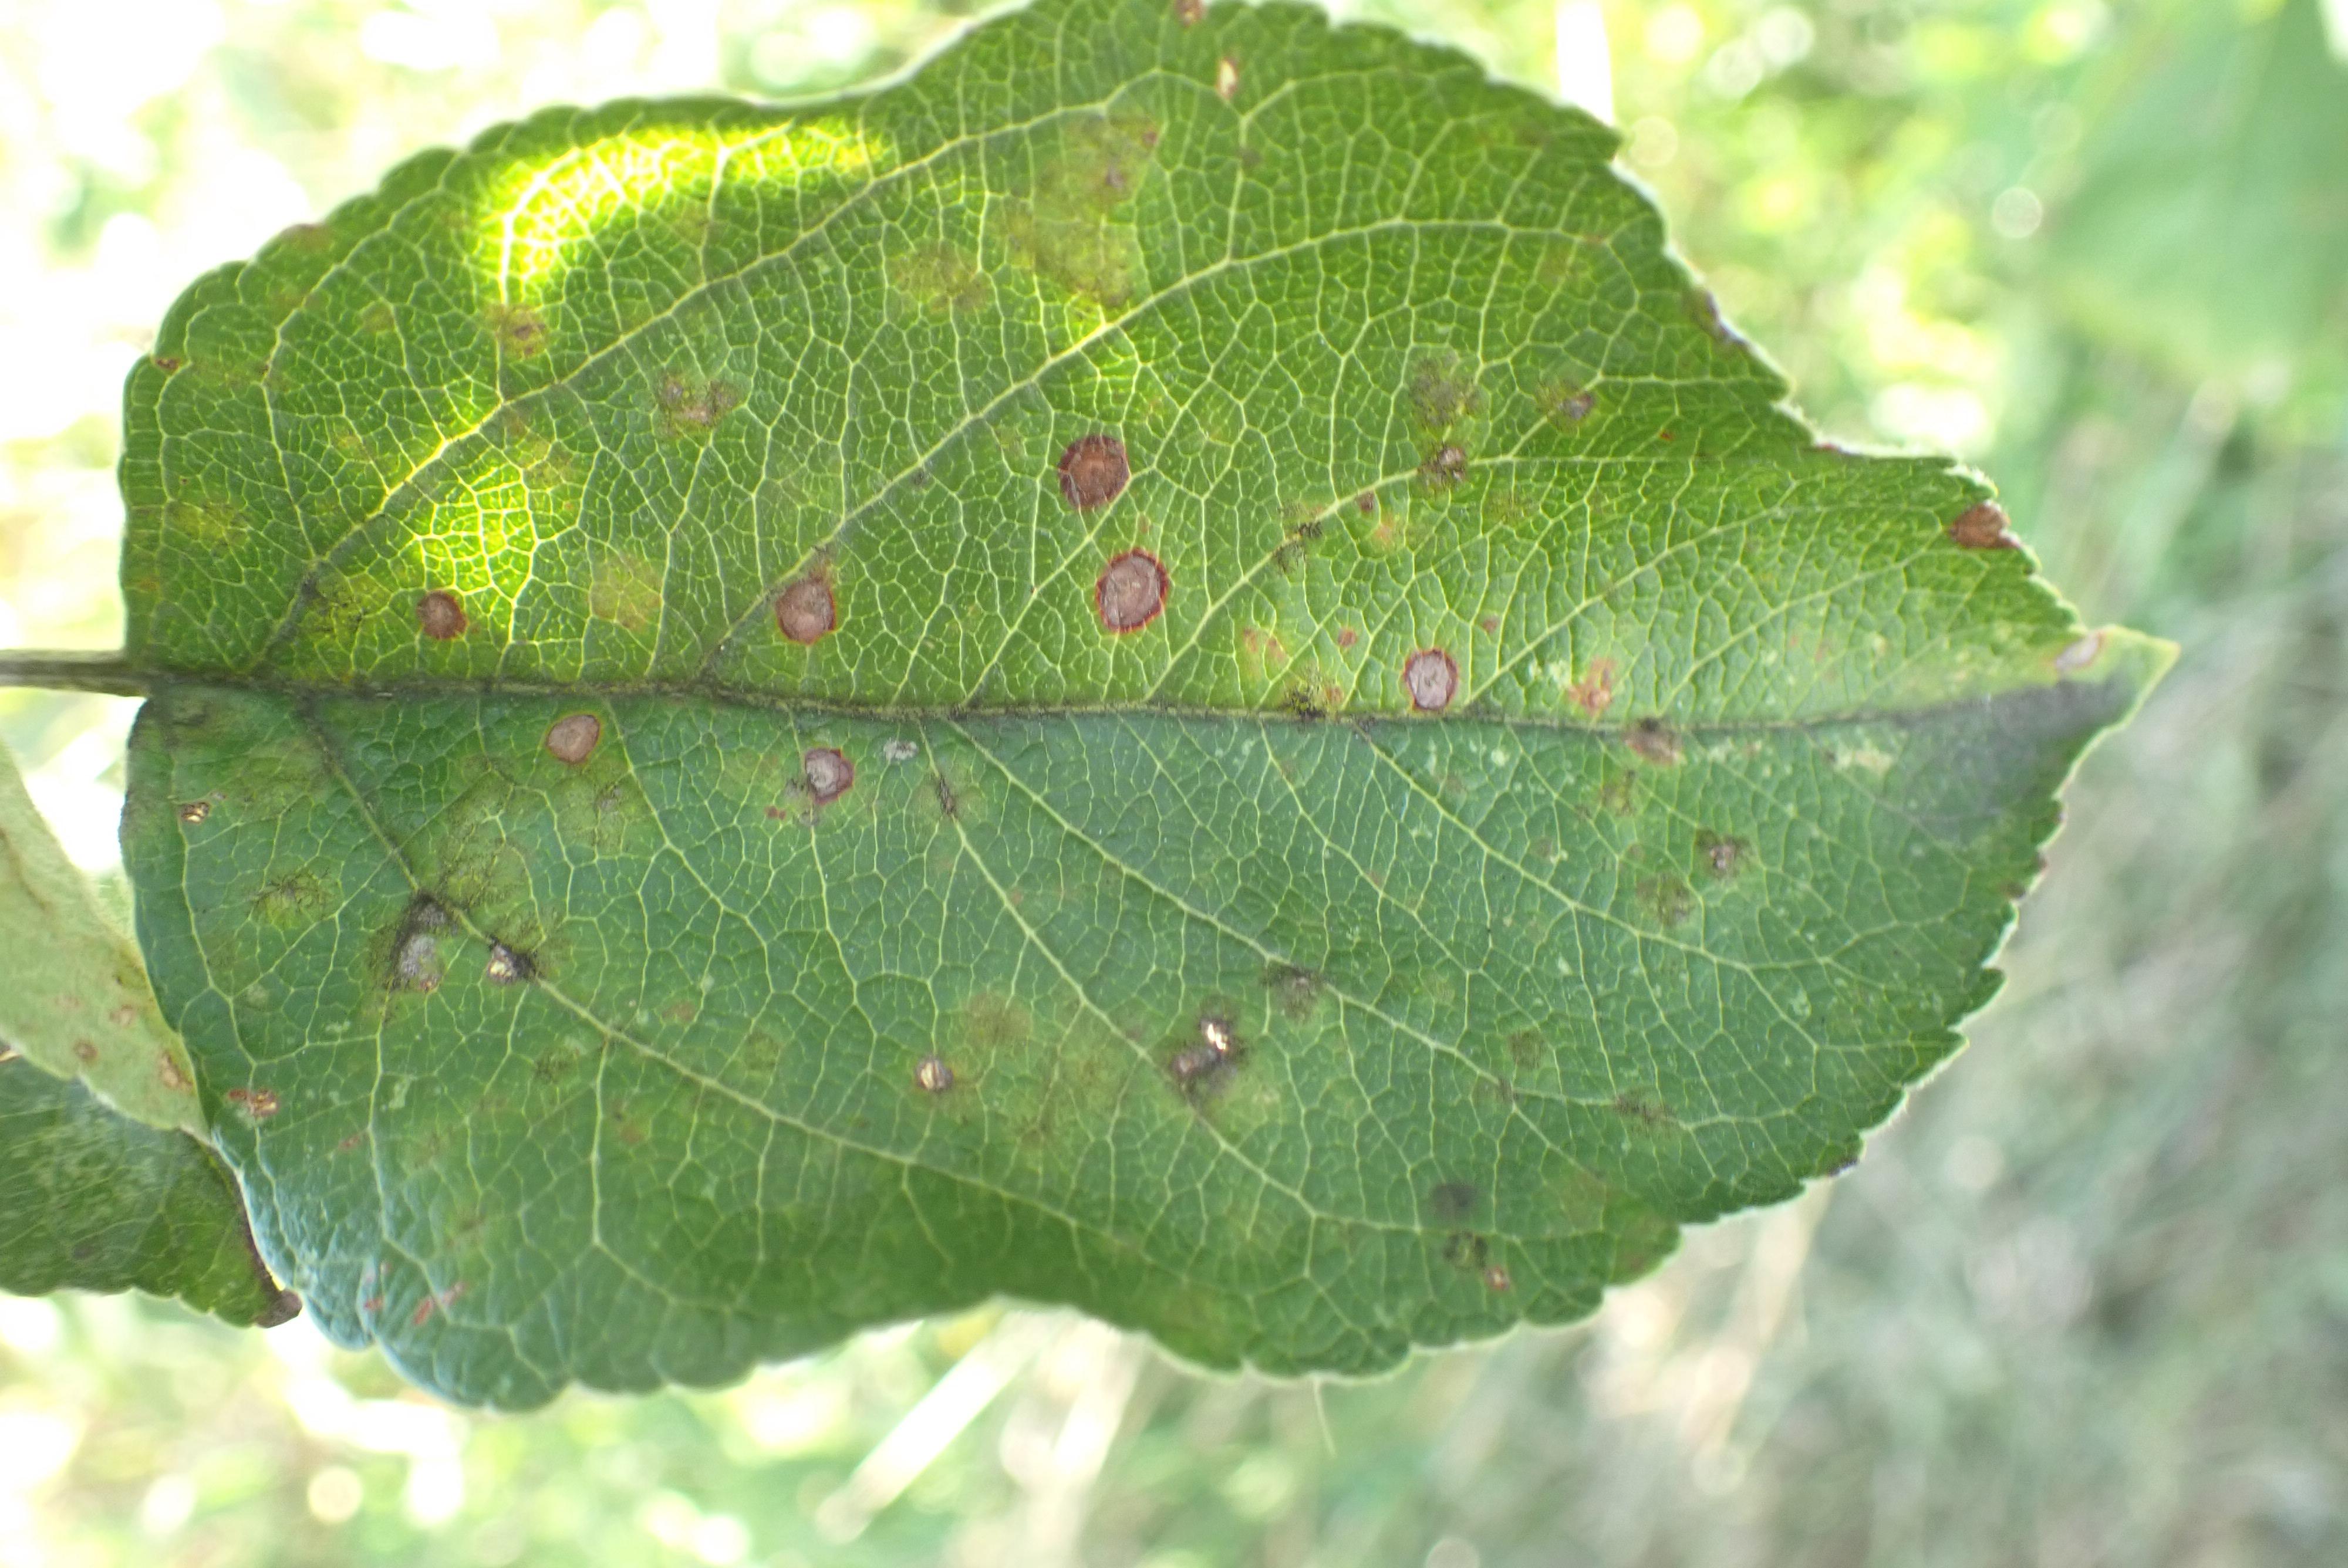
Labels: scab, frog_eye_leaf_spot